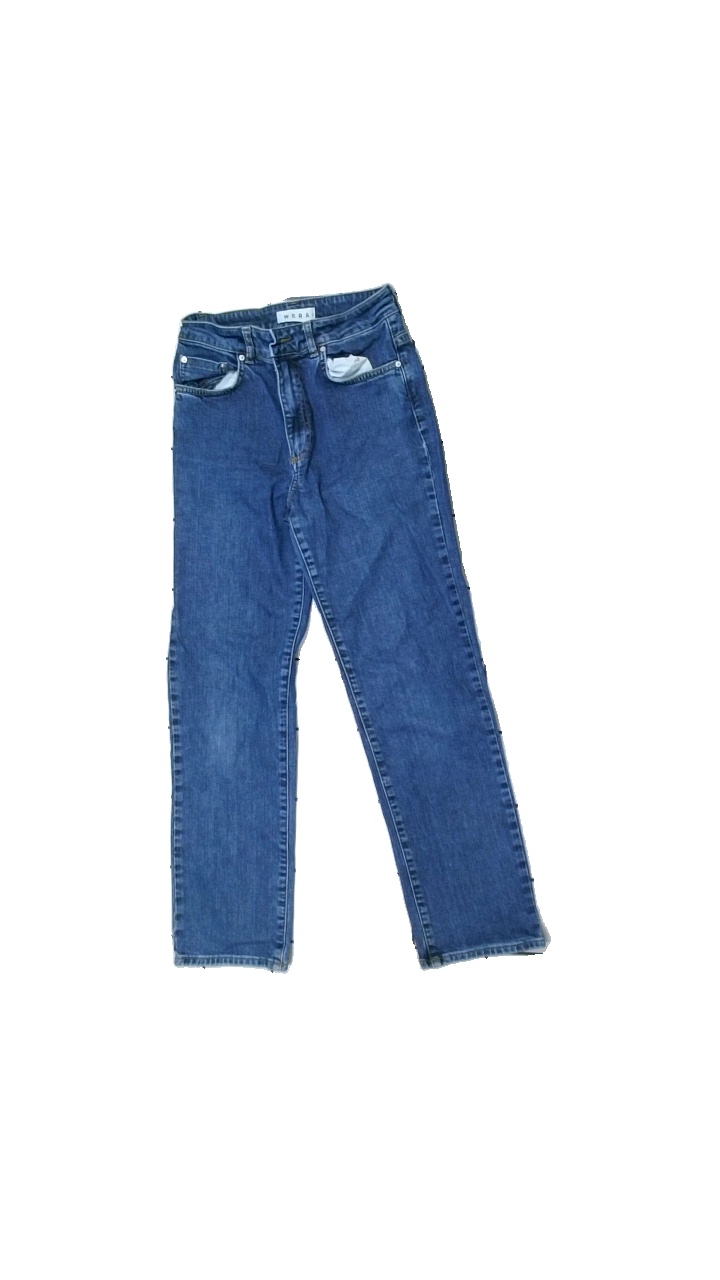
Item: Jeans (Ladies)
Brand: Wera
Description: Blue jeans
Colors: Blue
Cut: Regular
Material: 100% Cotton
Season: All
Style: Denim
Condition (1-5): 5
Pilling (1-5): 5
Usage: Reuse
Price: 100-150